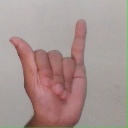
अक्षर: य